Debden Hall, Uttlesford

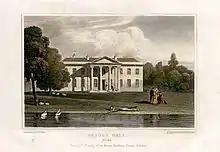
Debden Hall, Uttlesford, Essex

Debden Hall was a country house in the north-west of the county of Essex, in England. It was demolished in 1936.